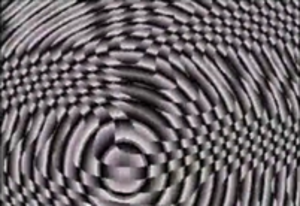
Unreal ][ - The 2nd Reality, est l'une des plus célèbres démos créée par Future Crew pour la demoparty Assembly '93. Elle se plaça à la première place, catégorie PC de la compétition démo, grâce notamment à ses démonstrations de rendu 2D et 3D. La démo a été rendue publique en octobre 1993. Elle est considérée comme une des meilleures démos du début des années 1990 sur PC, pour exemple, Slashdot la place en première place du Top 10 Hacks of All Time.